Schwante station

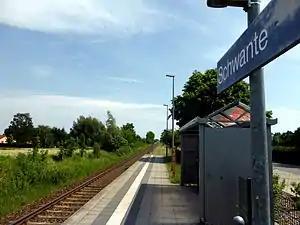
2015

Schwante station is a railway station in the "Schwante" district of the municipality of Oberkrämer, located in the Oberhavel district in Brandenburg, Germany.